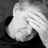
Emotion: sad